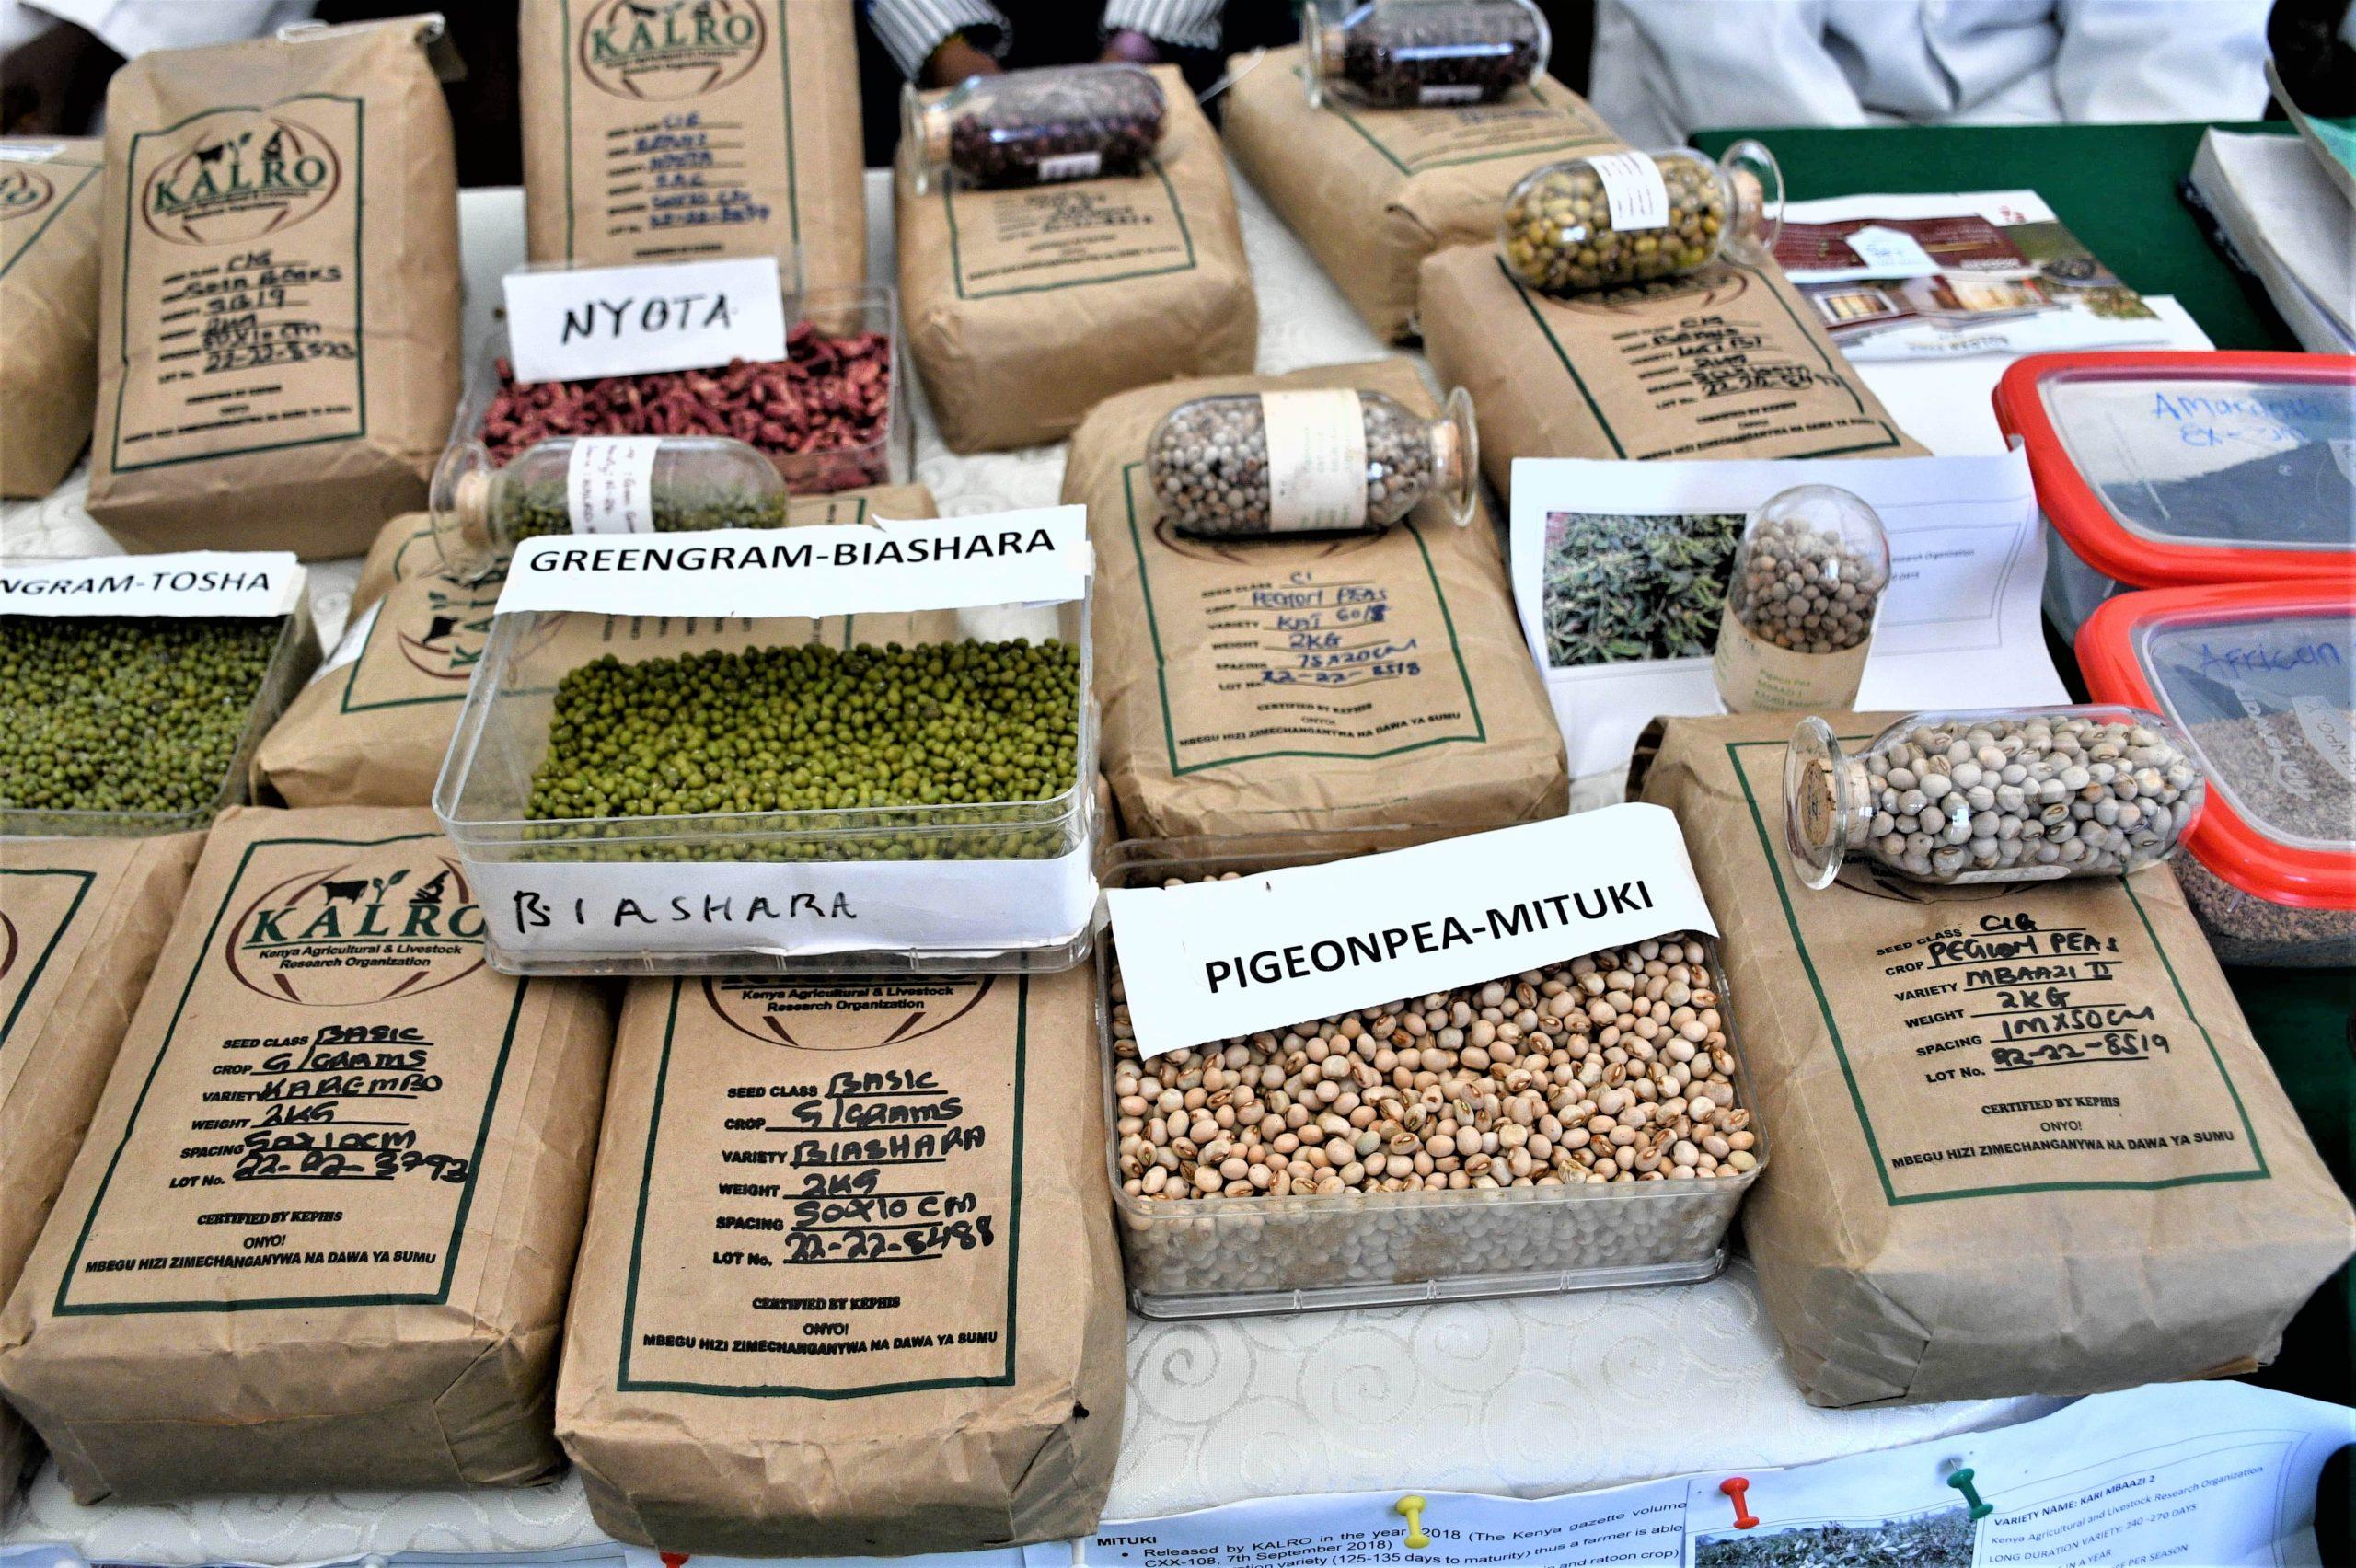
Mbegu za mazao zikiwa zimehifadhiwa vizuri, katika vifungashio vilivyotengenezwa kwa kutumia karatasi, nyingine zikiwa zimewekwa kwenye mabakuli na kupangwa juu ya meza, kila kimoja kikiwa na kibandiko kinachoonesha bei ya mbegu hizo.